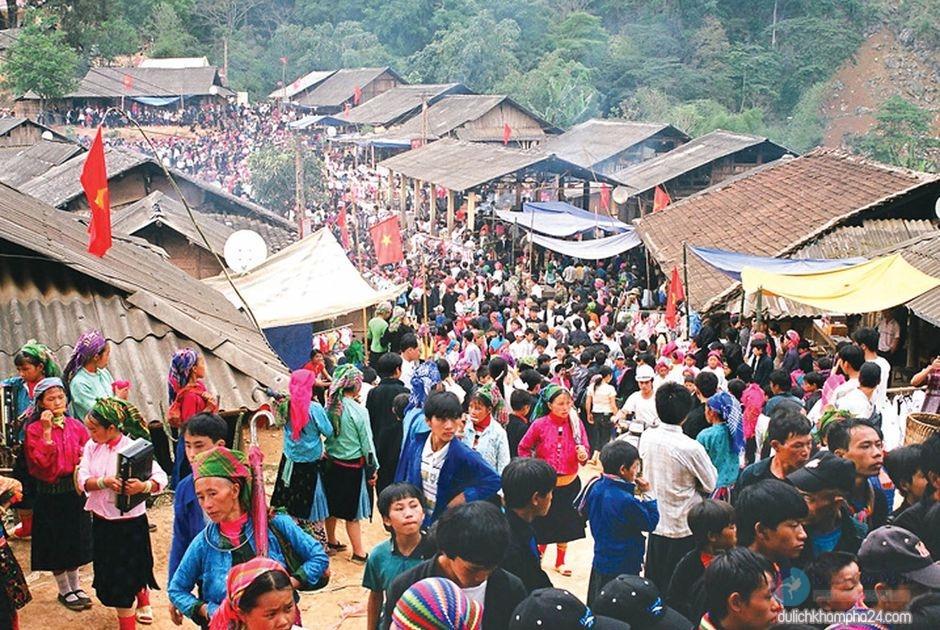
đây là hình ảnh mô tả sự đông đúc của một khu chợ